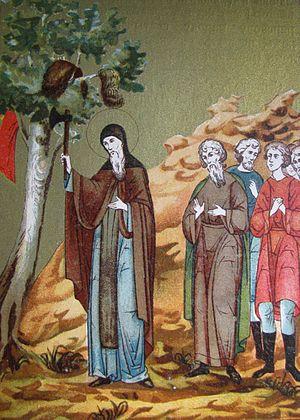
Les arbres sont significatifs dans de nombreuses mythologies et religions du monde et ont reçu des significations profondes et sacrées à travers les âges. Les êtres humains, observant la croissance et la mort des arbres, et la mort annuelle et la renaissance de leur feuillage, les ont souvent vus comme de puissants symboles de croissance, de mort et de renaissance. Les arbres à feuillage persistant, qui restent largement verts tout au long de ces cycles, sont parfois considérés comme des symboles de l'éternité, de l'immortalité ou de la fertilité. L'image de l'arbre de vie ou arbre du monde se produit dans de nombreuses mythologies.